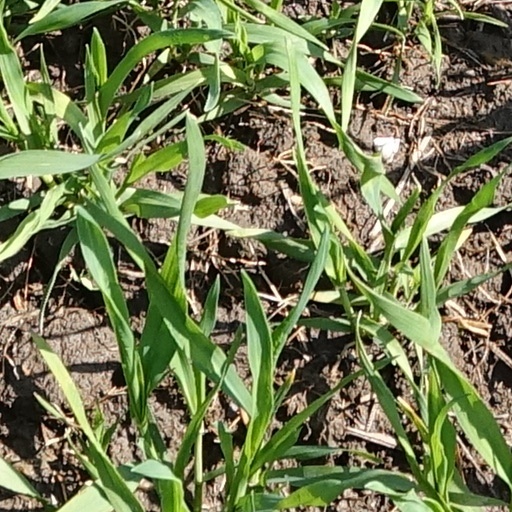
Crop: wheat